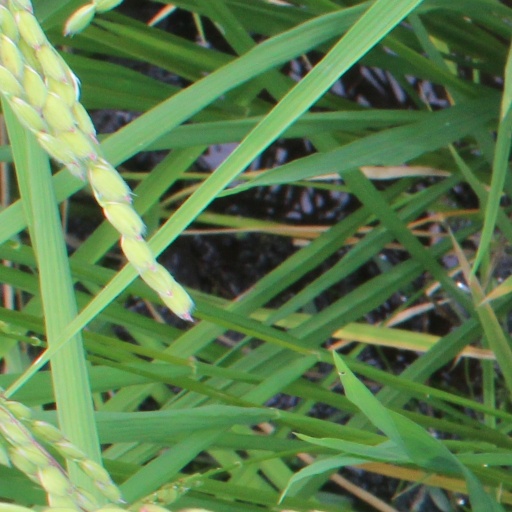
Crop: rice